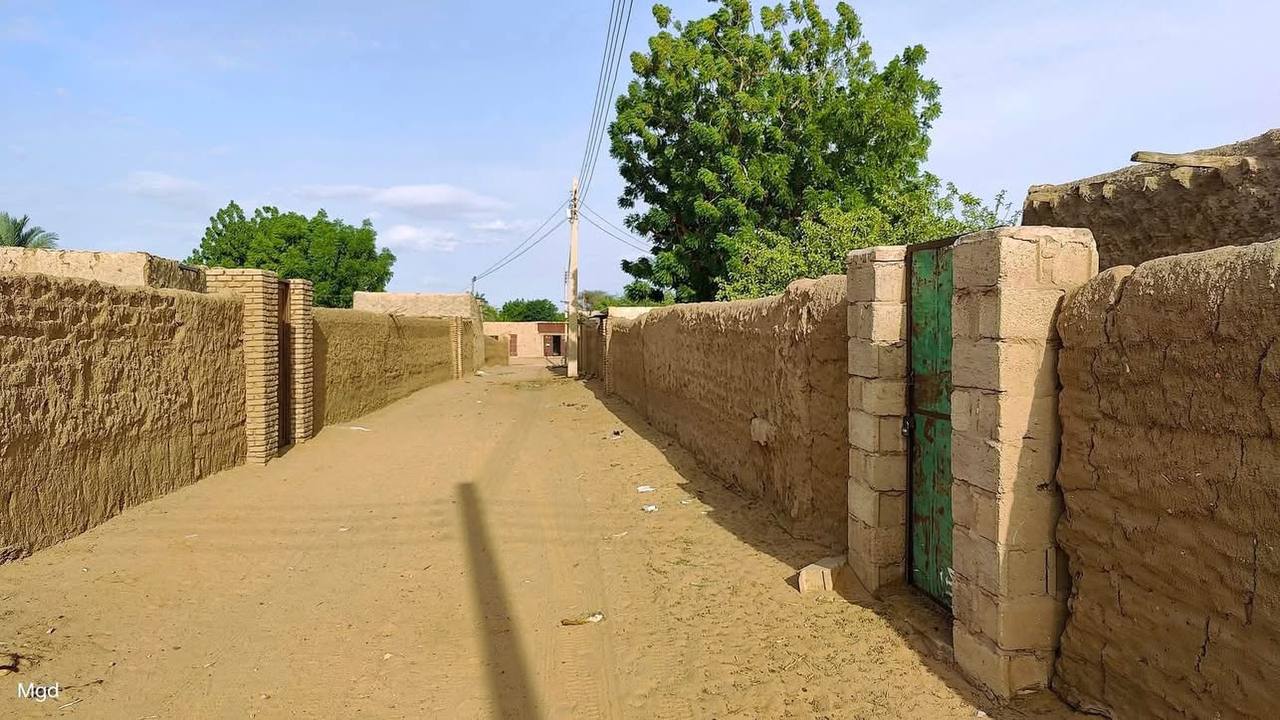
الوصف بالفصحى: شارع في حي سكني يتميز بمنازله البسيطة المشيدة من الطين  والطوب اللبن
الوصف بالعامية السودانية: شارع حلة بيوتها بسيطة مبنية من الجالوص
التصنيف: Urban & City Life